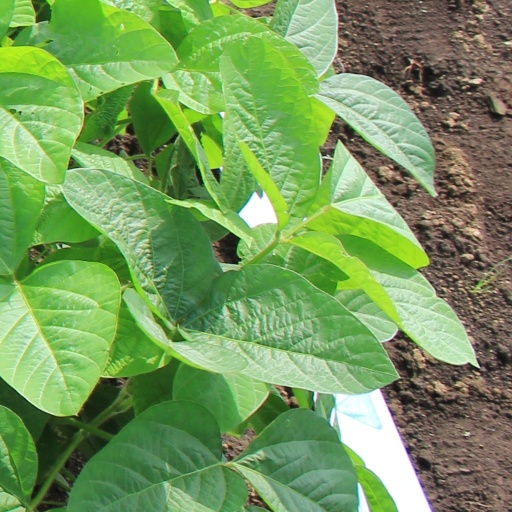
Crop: soybean